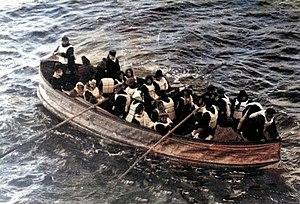
Le canot de sauvetage pliable D du
Un gilet de sauvetage appelé aussi « brassière de sauvetage » est un dispositif qui permet à une personne, en cas de chute dans l'eau, de flotter plus facilement.